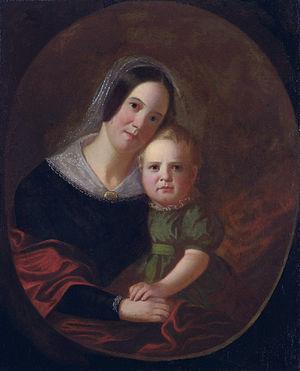
George Caleb Bingham est un peintre américain.